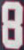
Number: 8